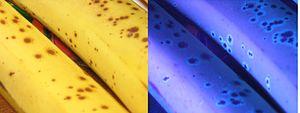
Fluorescence de la banane sous lumière noire
La fluorescence est une émission lumineuse provoquée par l'excitation des électrons d'une molécule, généralement par absorption d'un photon immédiatement suivie d'une émission spontanée. Fluorescence et phosphorescence sont deux formes différentes de luminescence qui diffèrent notamment par la durée de l'émission après excitation : la fluorescence cesse très rapidement tandis que la phosphorescence perdure plus longtemps. La fluorescence peut entre autres servir à caractériser un matériau.